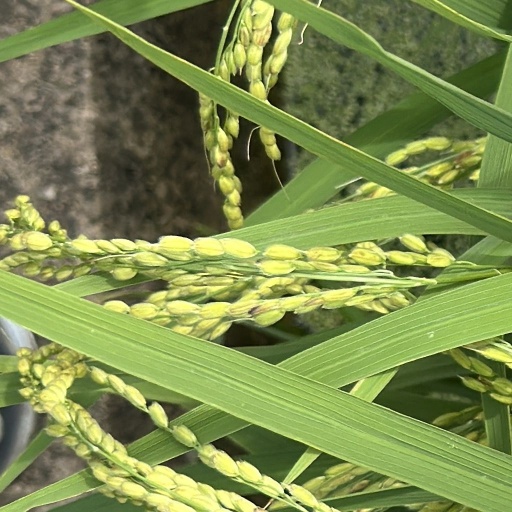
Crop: rice